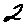
Label: 2